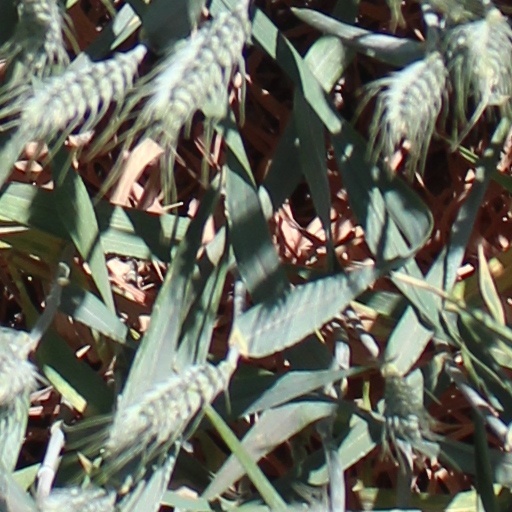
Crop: wheat